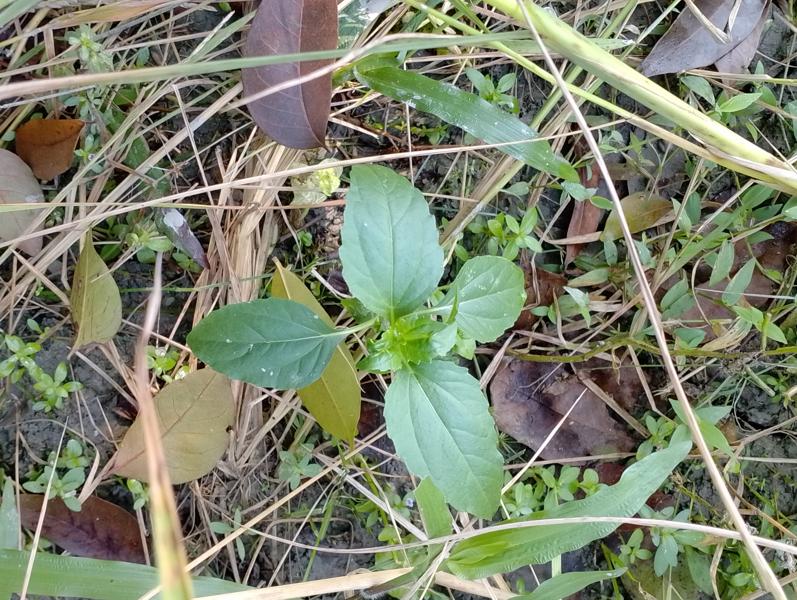
Weed species: Synedrella nodiflora